Adelaide of Poland

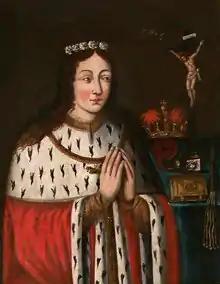
Fragment of an image of Adelaide in the Dominican Church of Sandomierz.

Adelaide of Poland (c. late 1170s / early 1180s – 8 December 1211), was a Polish princess and member of the Piast dynasty.